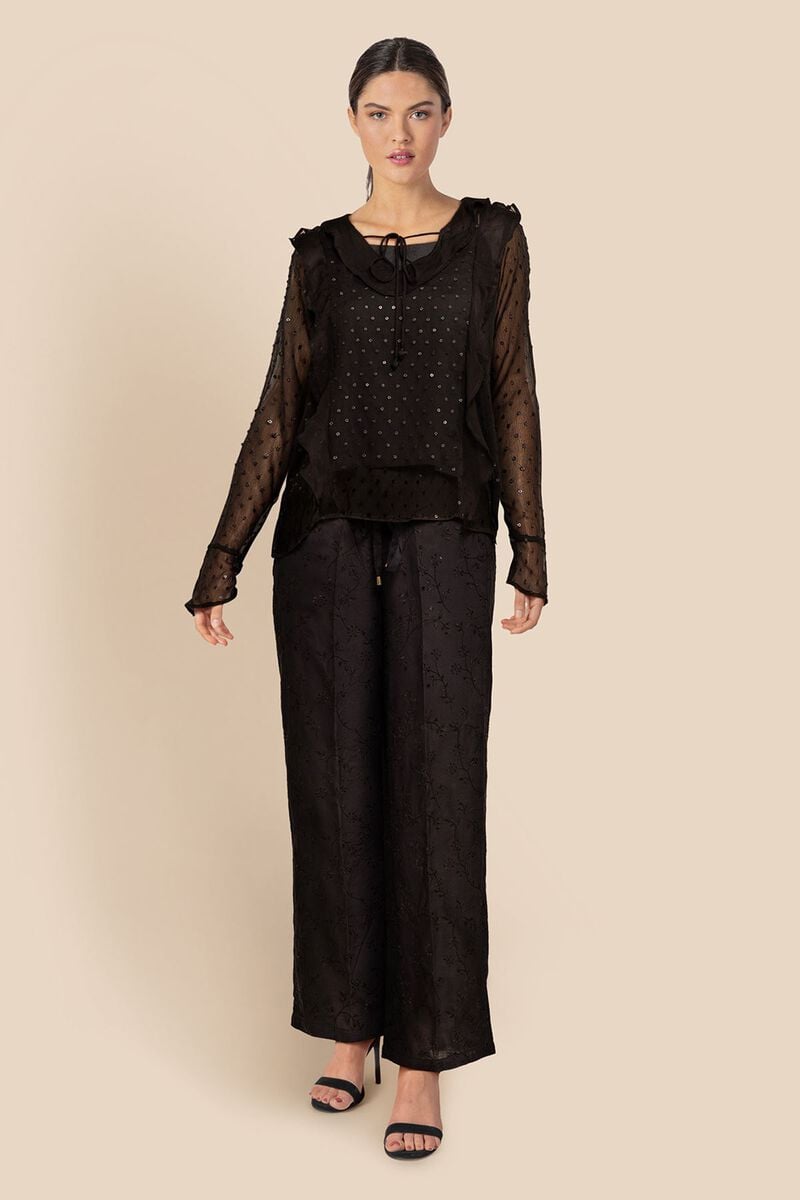
black ruffle detail silk top